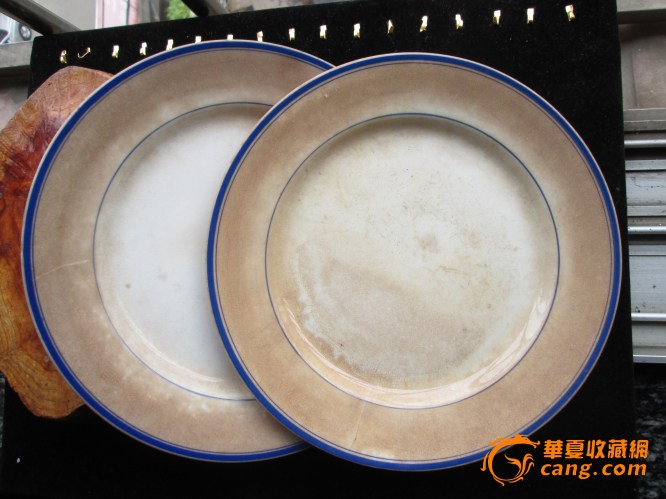
Label: trash